Stanisław Burhardt-Bukacki

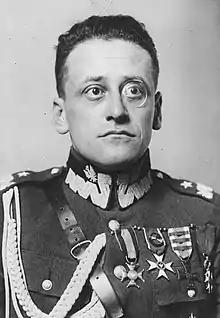
Stanisław Burhardt-Bukacki, before 1930

Major-General Stanisław Burhardt-Bukacki (8 January 1890 – 6 June 1942) was a Polish general.